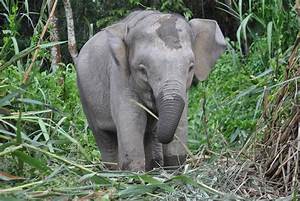
Label: elephant